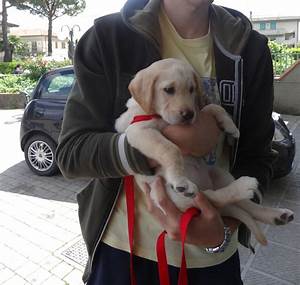
Label: dog